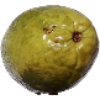
Label: guava